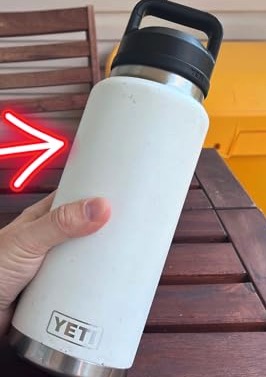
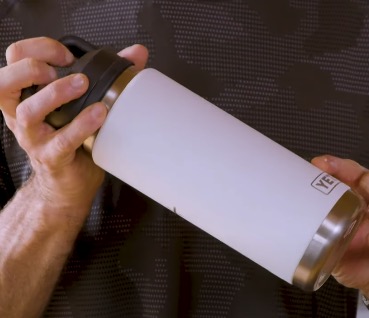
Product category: misc
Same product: yes